Wireless clicker

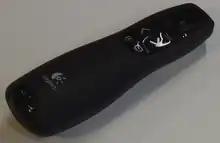
Logitech presenter + laser pointer

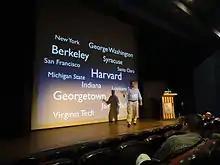
A speaker giving a presentation with an RF pointer in his left hand

Among other additional elements it may include a built-in flash memory in the receiver part, so that there is no need to plug in an additional flash drive to carry the presentation files. Some models include a timer with a built-in vibration alarm, to notify the speaker when time is up